Laos

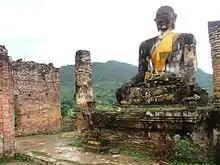
Ruins of Muang Khoun, former capital of Xiangkhouang province, destroyed by the American bombing of Laos in the 1960s

Laos was a part of the Vietnam War since parts of Laos were invaded and occupied by North Vietnam since 1958 for use as a supply route for its war against South Vietnam. In response, the United States initiated a bombing campaign against the PAVN positions, supported regular and irregular anti-communist forces in Laos, and supported incursions into Laos by the Army of the Republic of Vietnam.